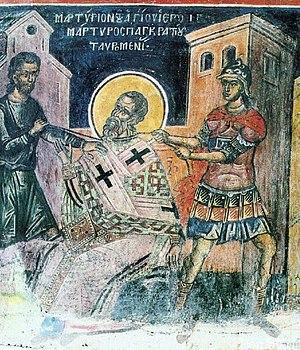
Pancrace de Taormina ou de Taormine, l'un des saint Pancrace, fut évêque de Taormine et martyr.